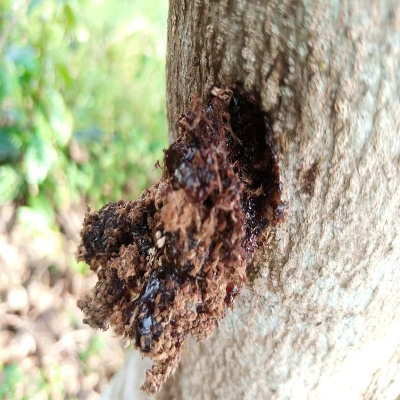
Crop: Cashew
Condition: gumosis